2002 FA Women's Cup final

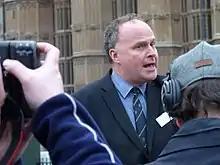
John Grogan praised the BBC's coverage, but was disappointed with Doncaster Belles' defeat

Doncaster Belles lined up in a traditional 4–4–2 formation. Walker overcame a neck injury to start alongside Handley in attack, with Melanie Garside—who scored the winner in the 2000 semi-final—left on the substitutes' bench alongside veteran Gail Borman. The Hunt twins, signed earlier in the season from Charlton Athletic, were both selected; having brought "grit, commitment and shape" to a previously disorganised team. Experienced defender Mandy Lowe was given a marking job on Pettersen. Fulham fielded a 4–3–3 formation, with Rachel Yankey and Kristy Moore flanking Pettersen in attack. Both teams wore their home kits; Doncaster Belles in yellow and blue, while Fulham lined up in white and black.